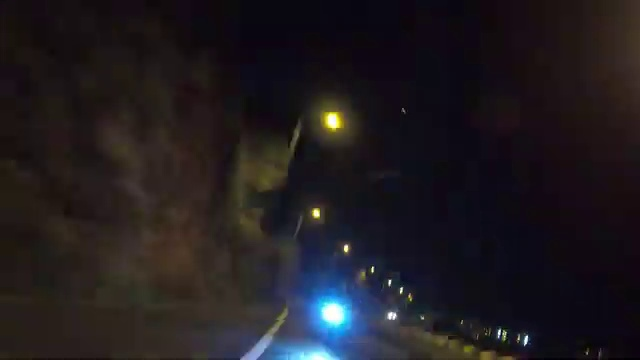
Fire: no
Smoke: no